China International Search and Rescue Team

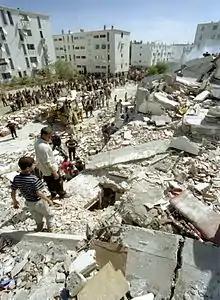
2003 Boumerdès earthquake. The CISAR was dispatched for search and rescue abroad for the first time.

In 2000, then Vice Premier of the PRC State Council Wen Jiabao proposed the idea for the rescue team.